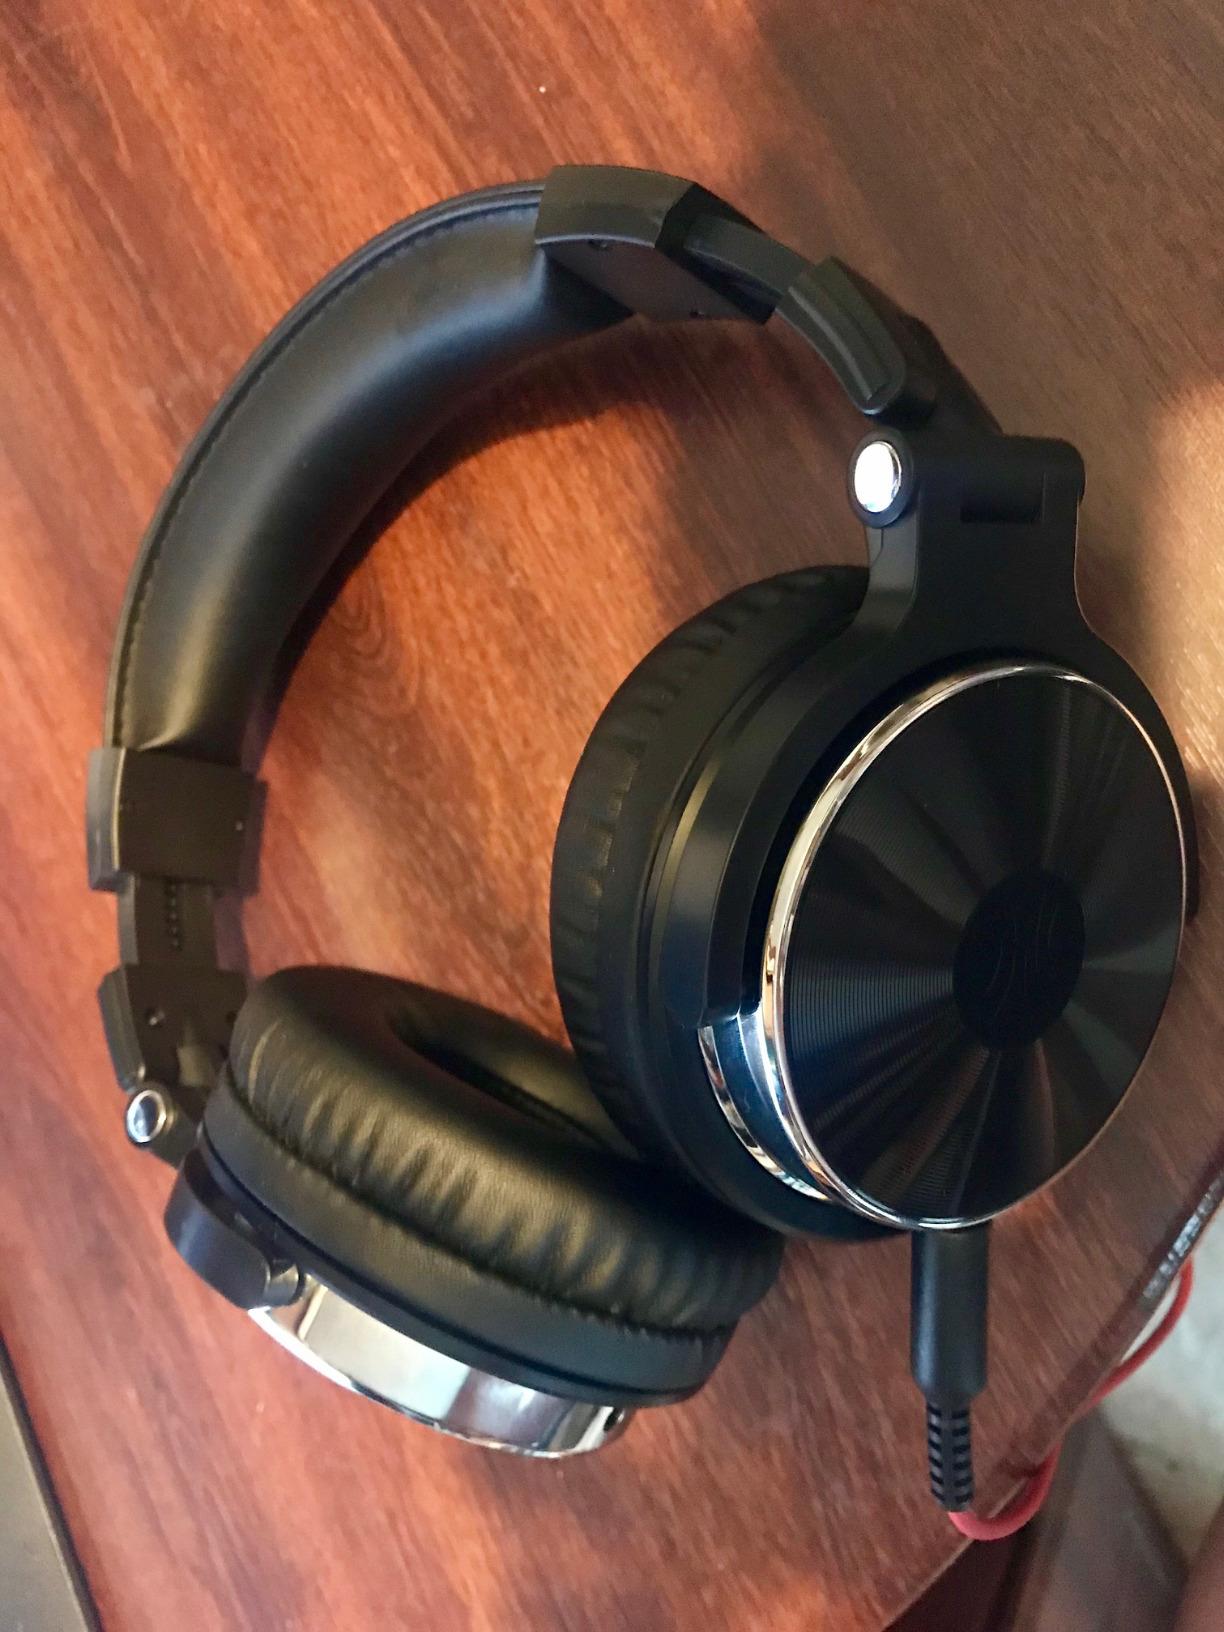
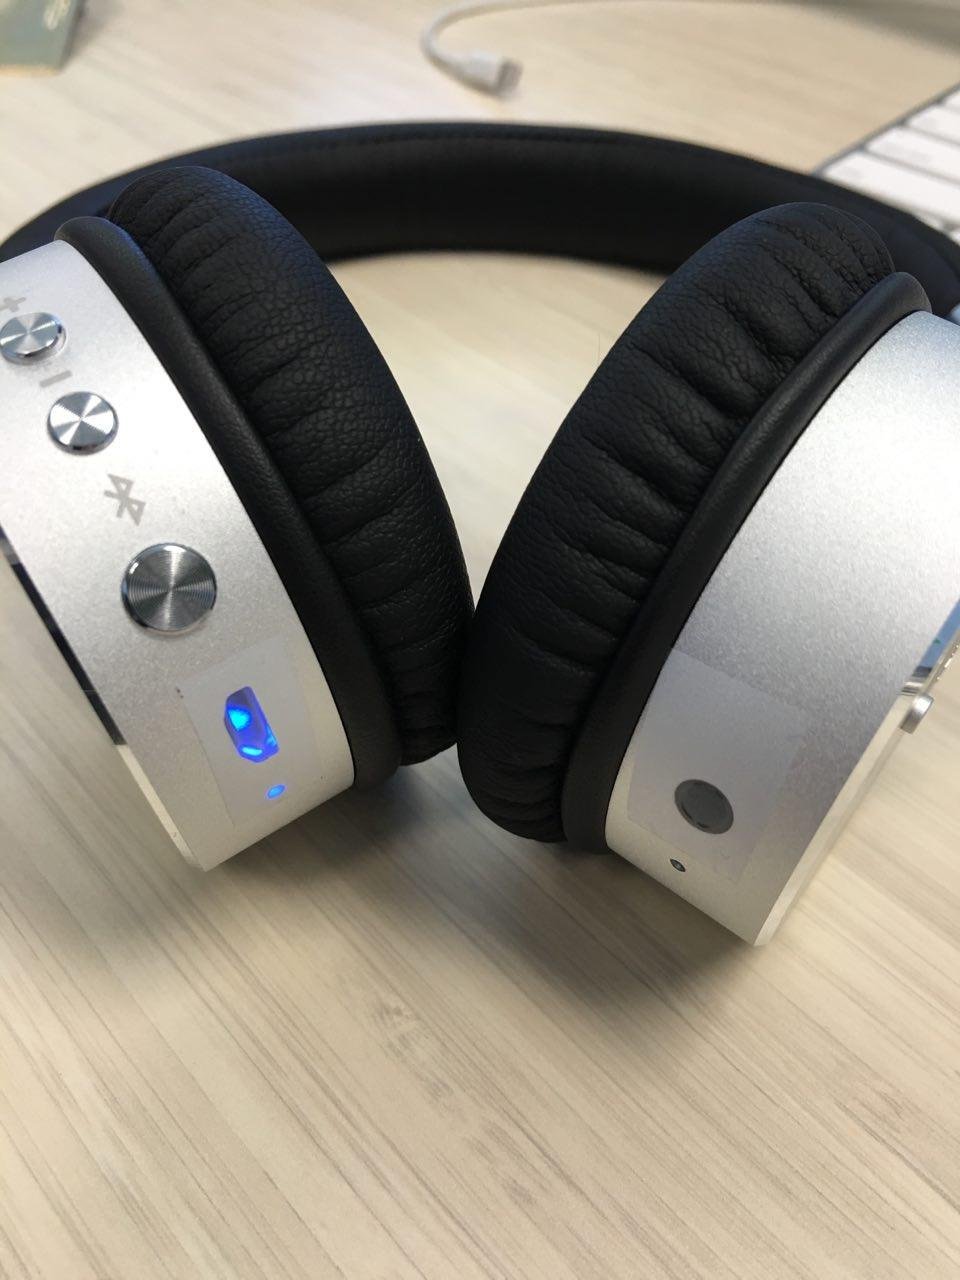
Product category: headphones
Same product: no